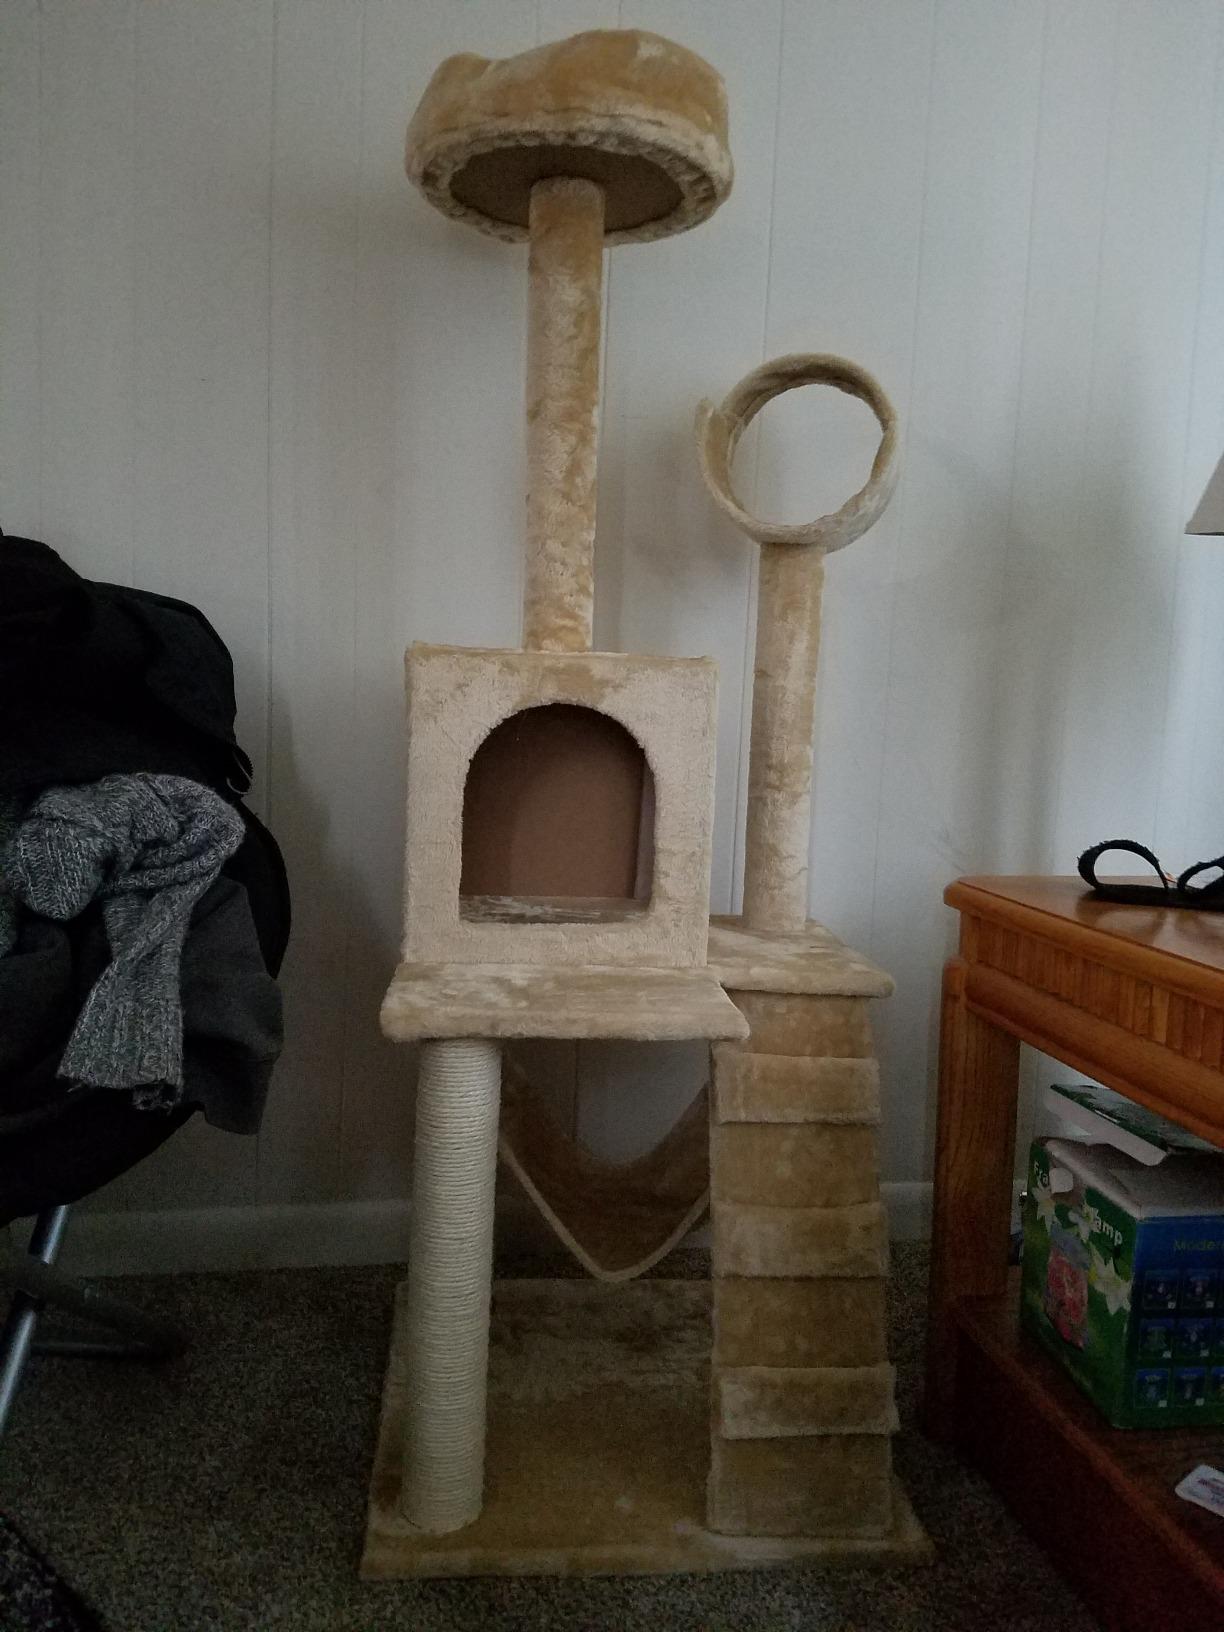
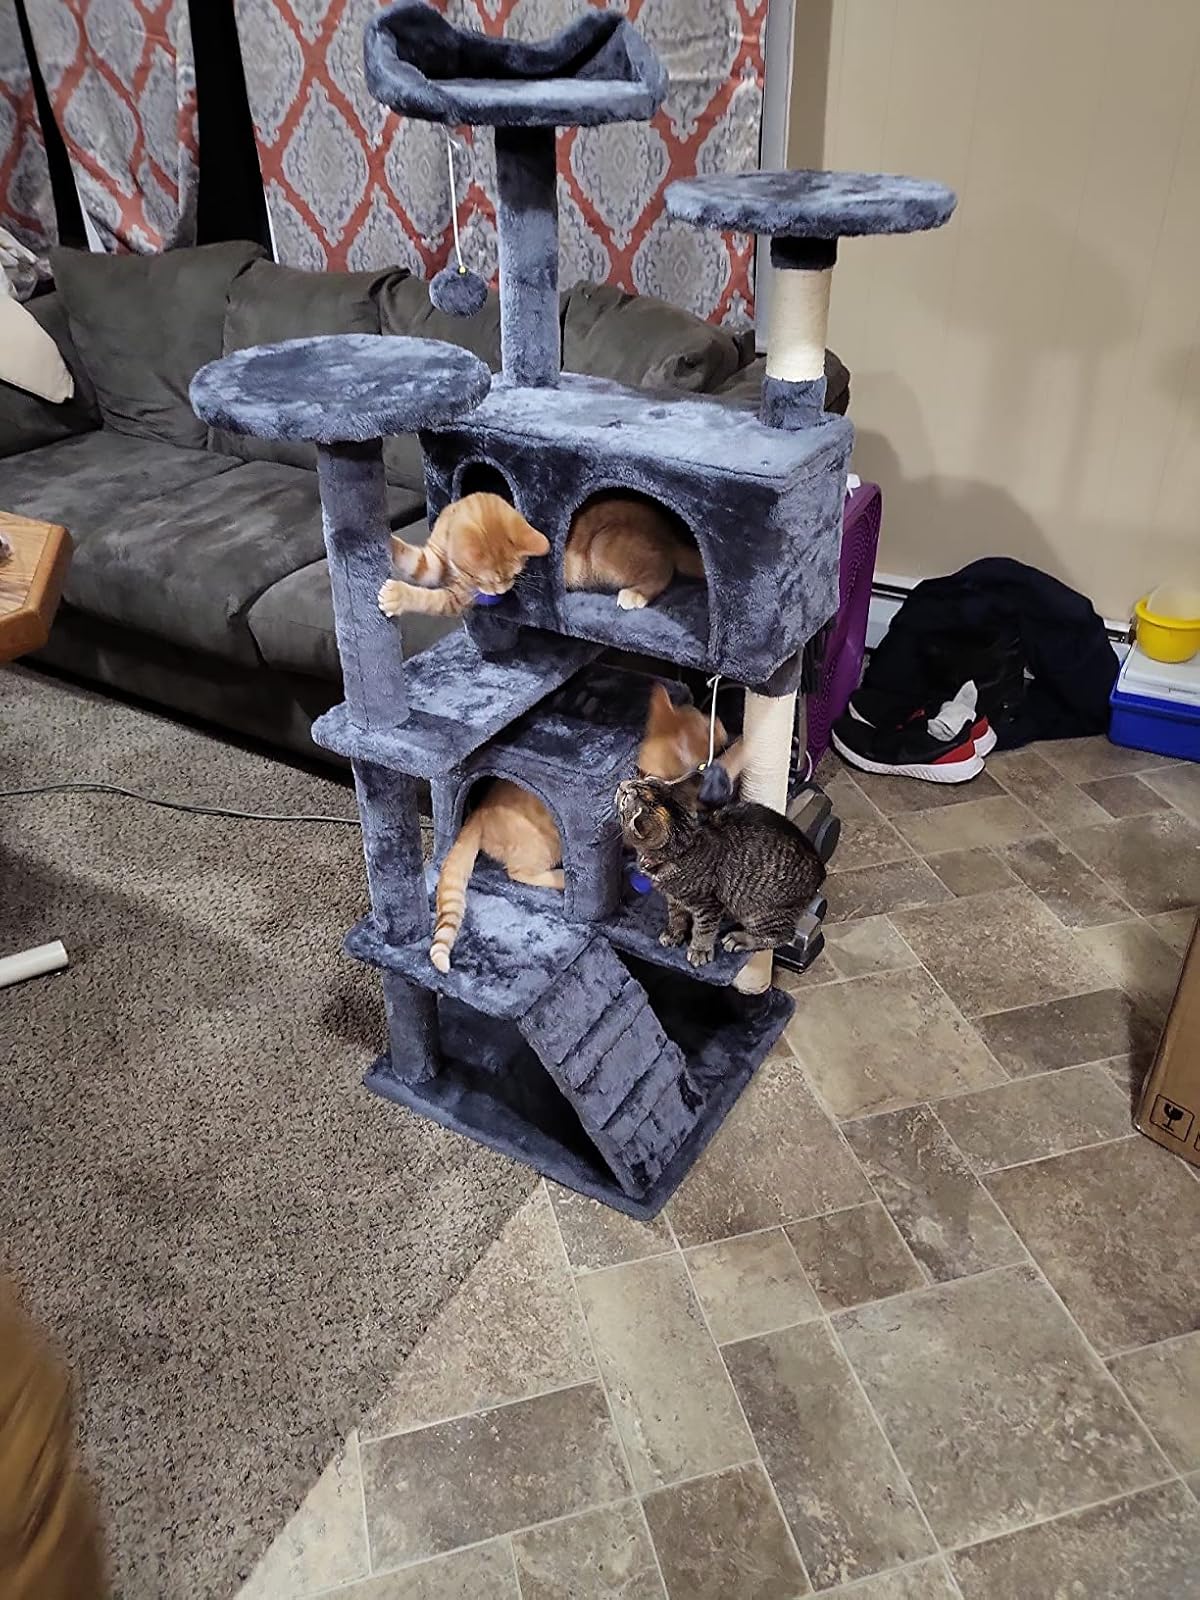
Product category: items_cat tree
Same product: no